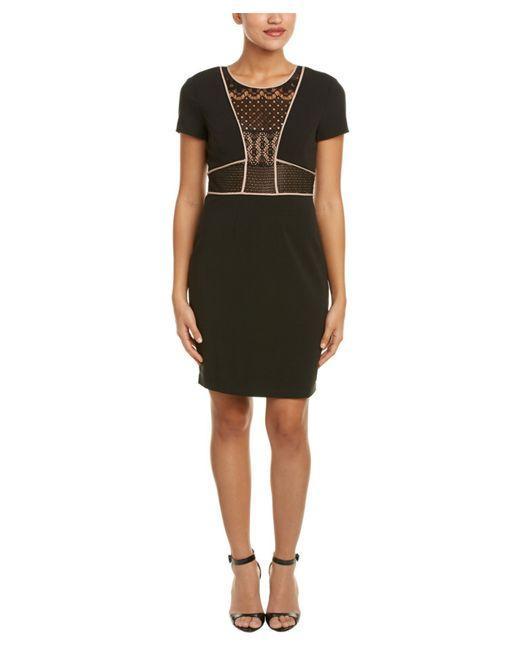
ELSIE SPITZENKLEID IN SCHWARZ für junge Mädchen